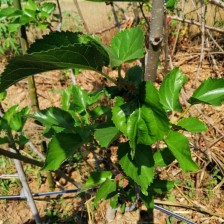
Variety: Buriram60